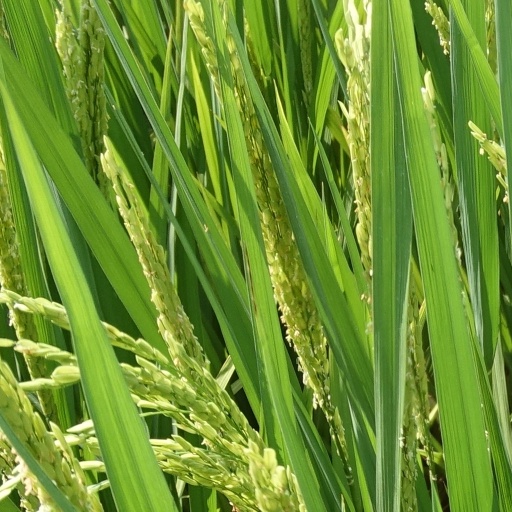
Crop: rice